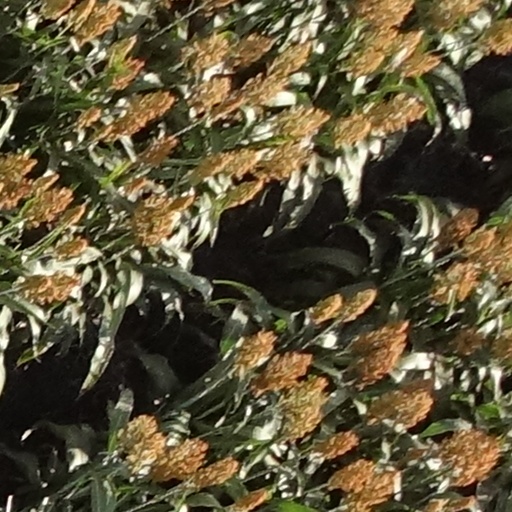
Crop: sorghum